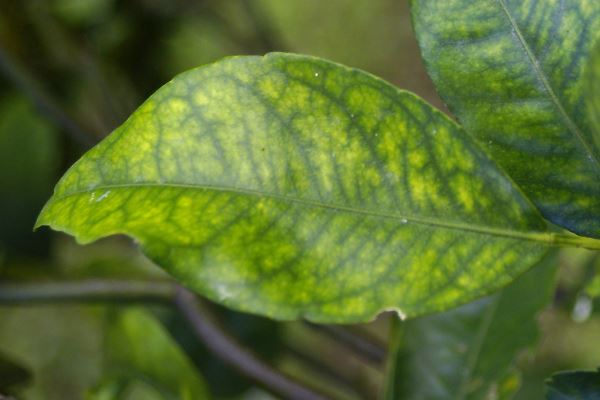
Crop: unknown
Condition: citrus_citrus_greening_disease